Delors Commission

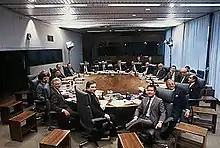
The first Delors Commission

Delors entered office when eurosclerosis was at its height. The slow pace of enlargement, lack of democracy and economic problems caused that negative and apathetic attitudes to the Community were high. The preceding Thorn Commission was unable to exercise its authority to any meaningful extent in the face of the British vetoes on EU projects to force a more favourable agreement for it on the Community budget. Delors had previously been one of the architects of the agreement at Fontainebleau, which secured the UK rebate, and Delors intended that the settling of the budget issue should herald a new era of European integration.